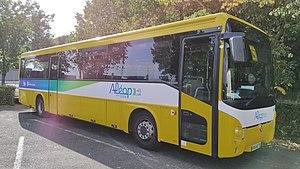
Bus scolaire Aléop.
Aléop est le réseau de transports en commun régional des Pays de la Loire depuis 2019.